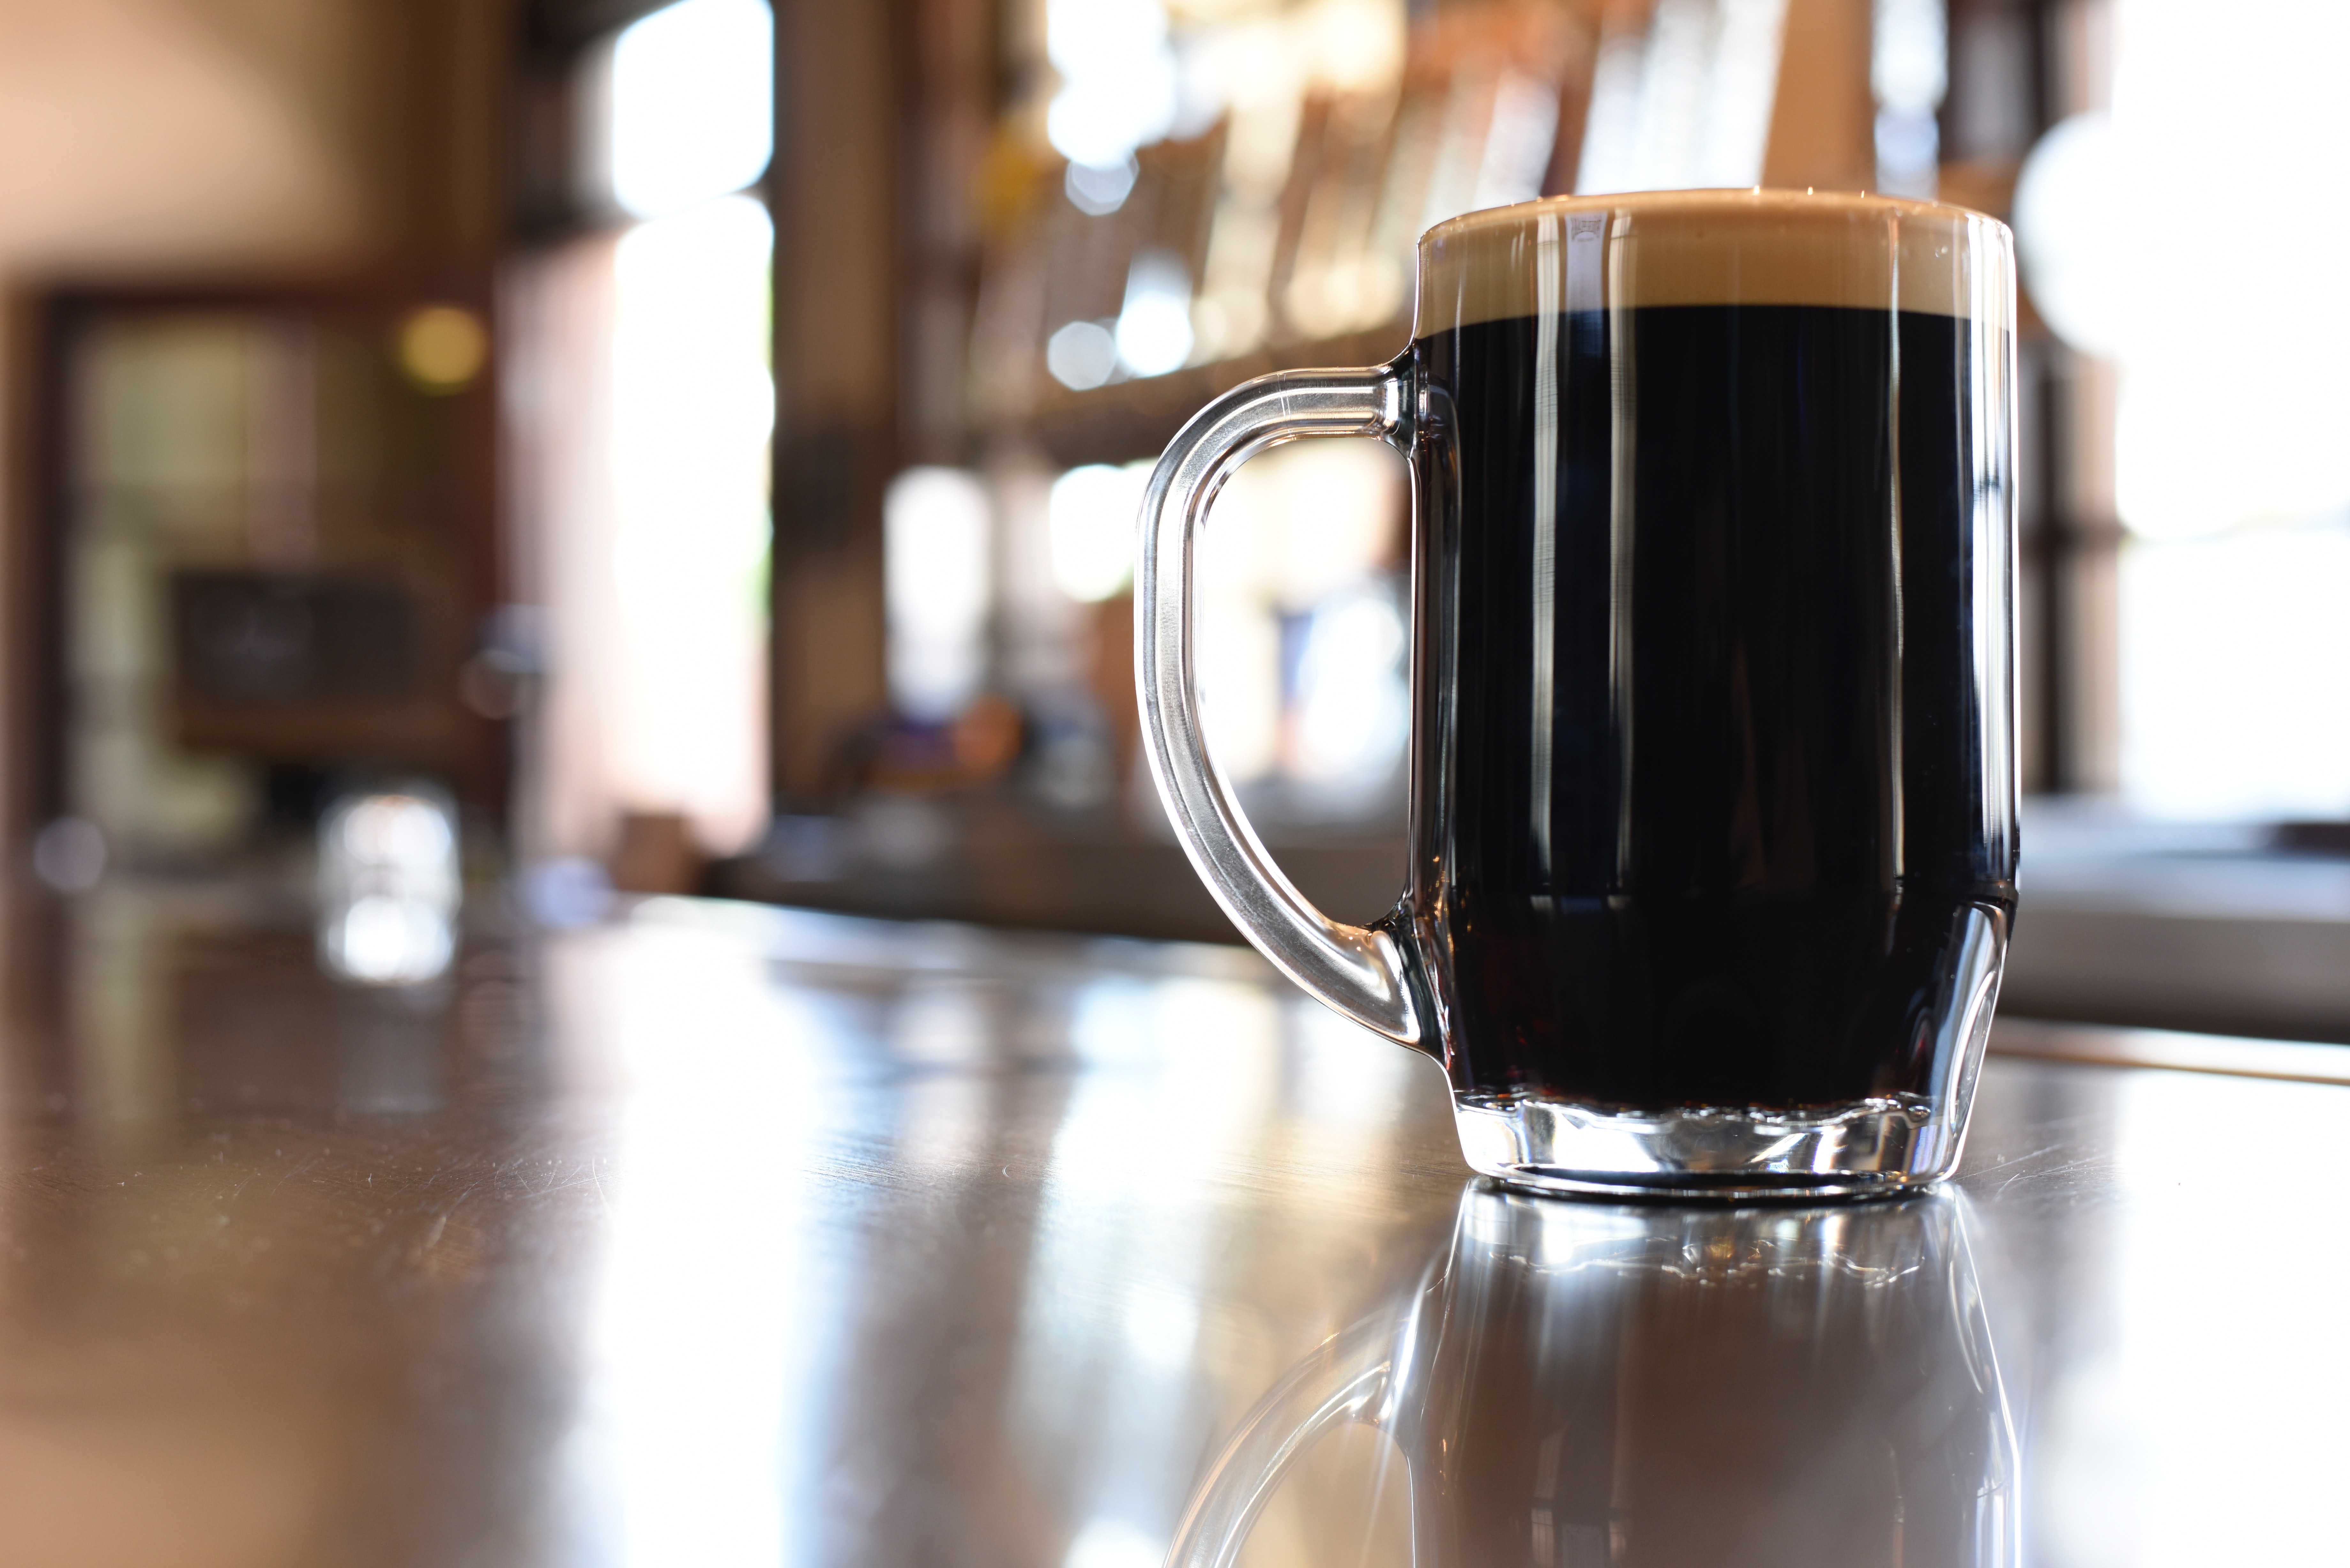
drink, drinkware, mug, glass, cup, small appliance, distilled beverage, coffee, barware, tableware, liqueur, beer